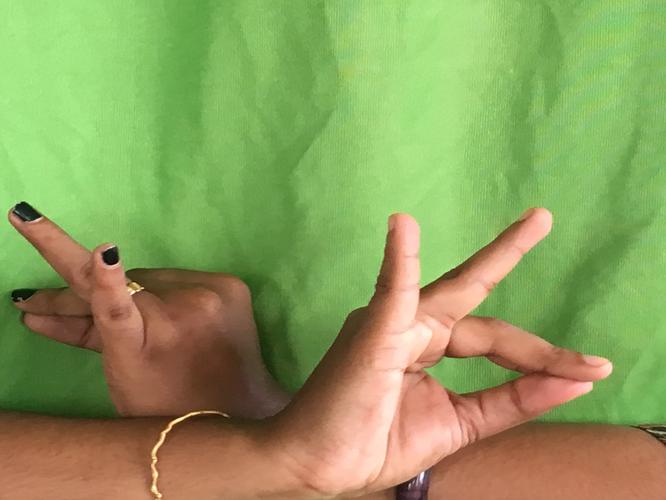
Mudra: Katakavardhana
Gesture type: double_hand